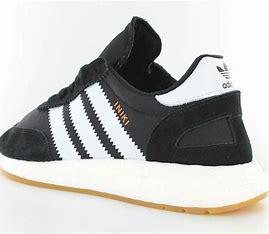
Brand: Adidas
Model: Iniki Runner